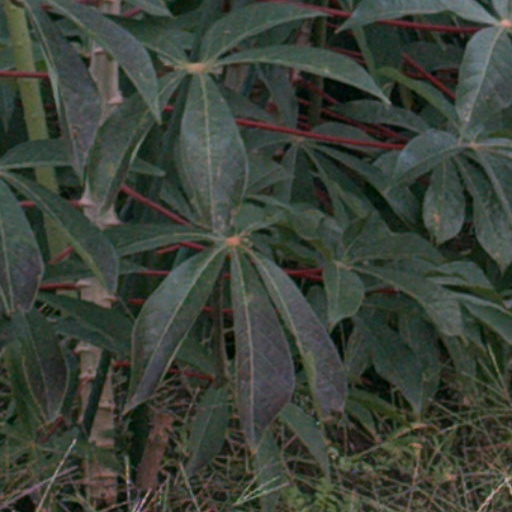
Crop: cassava